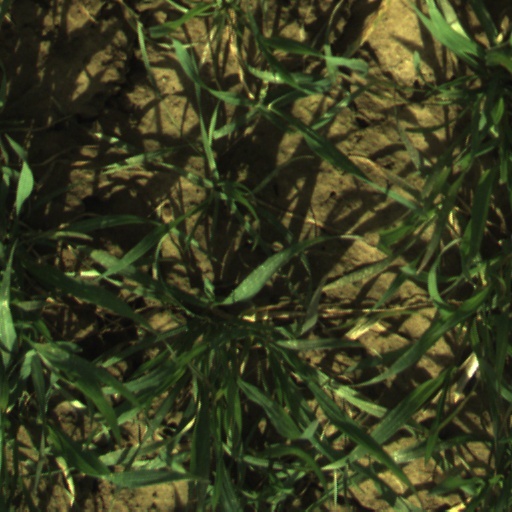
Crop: wheat